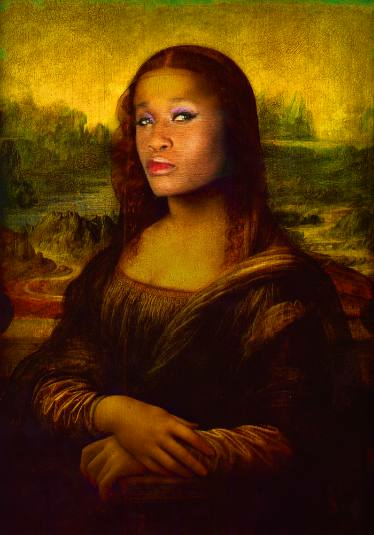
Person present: Yes